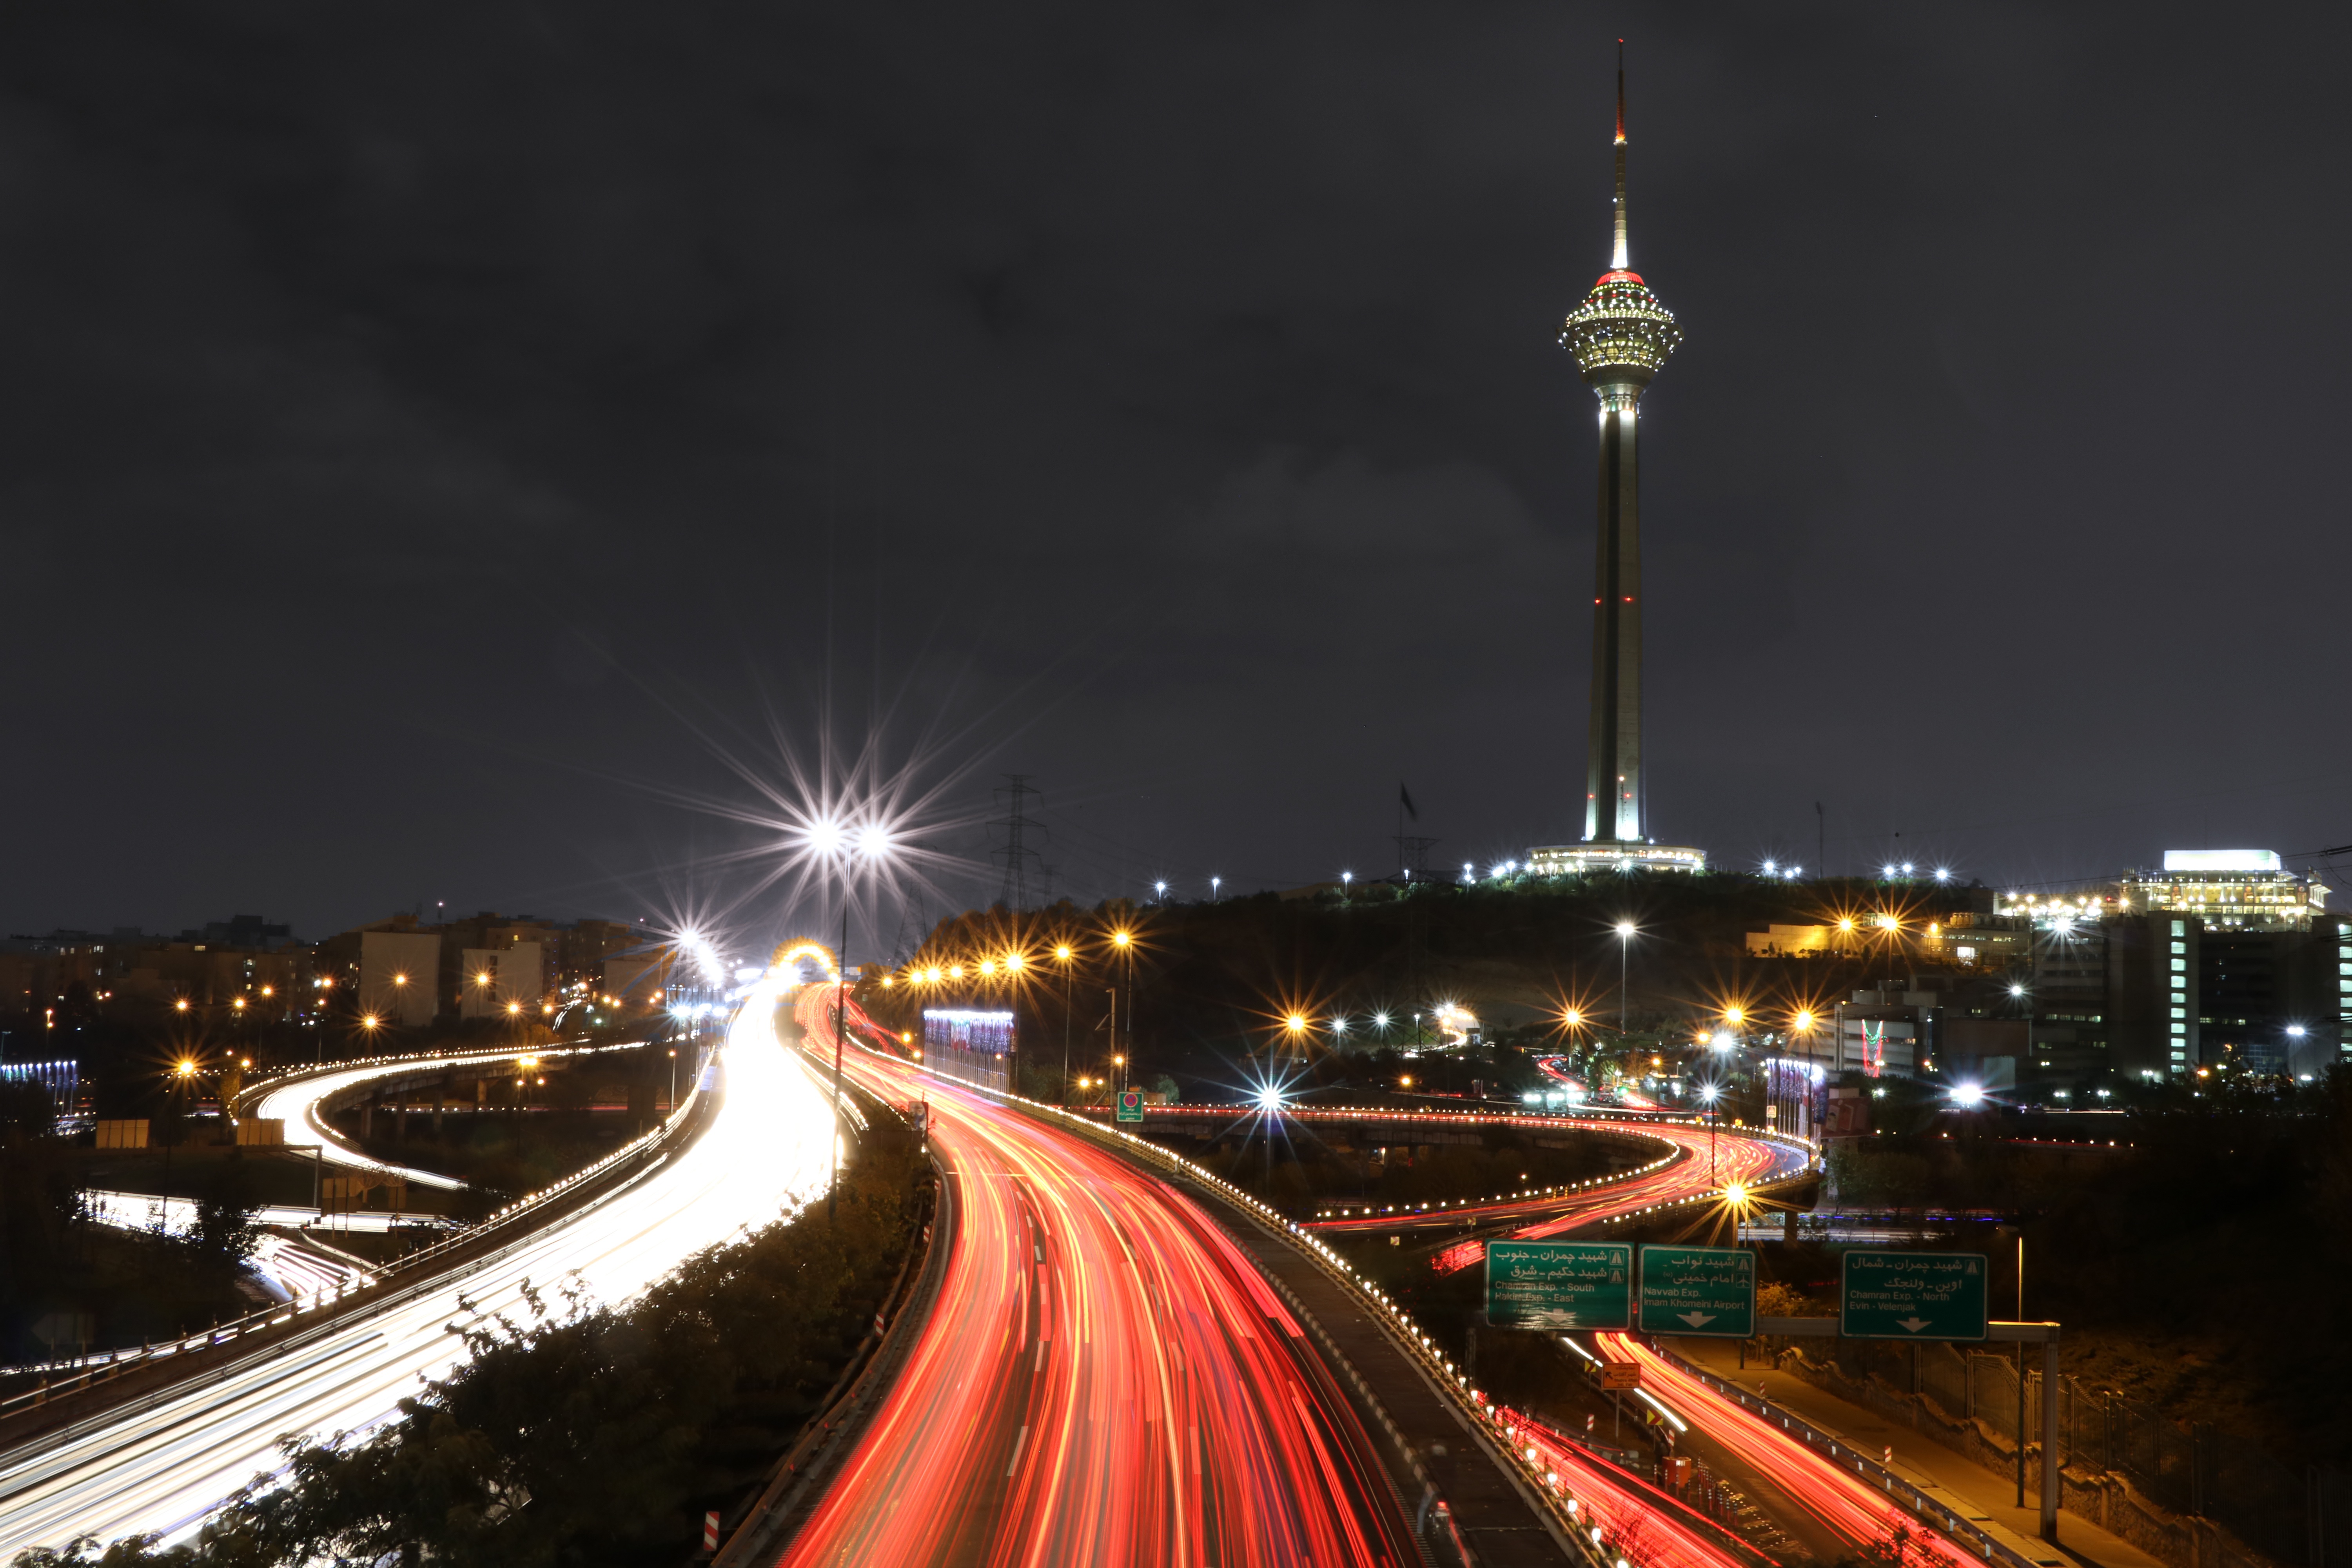
skyline, night, city, skyscraper, cityscape, downtown, dusk, evening, tower, landmark, street light, lighting, metropolis, human settlement